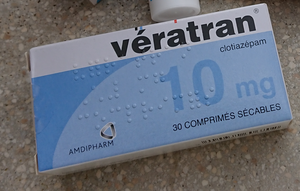
Clotiazépam vendu en France sous le nom 'Vératran'